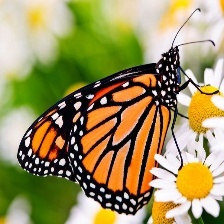
Species: MONARCH
Butterfly family (ImageNet category): monarch